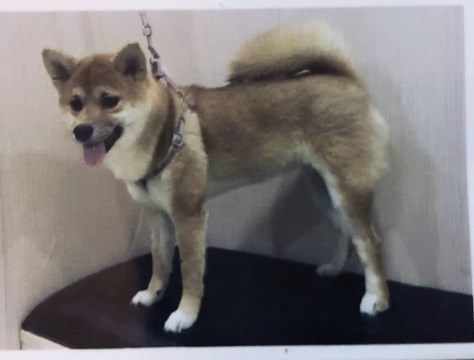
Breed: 1043-n000001-Shiba_Dog